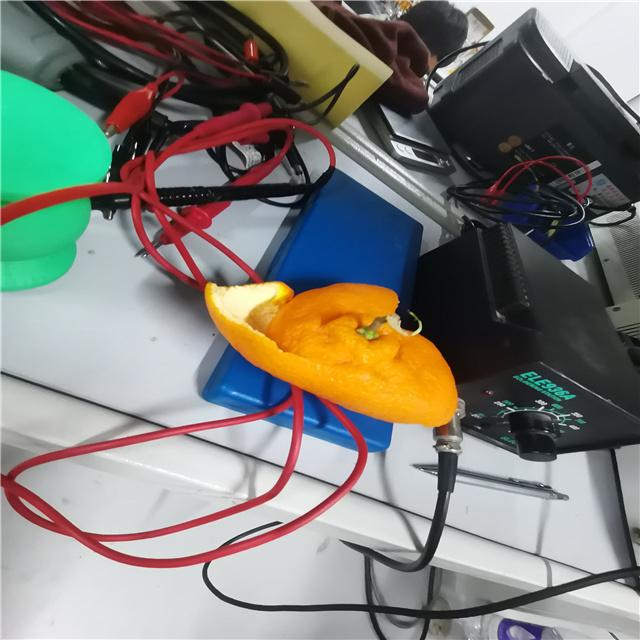
Label: peels